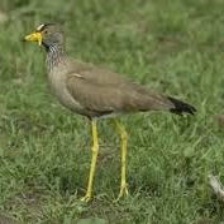
Species: WATTLED LAPWING
Scientific name: VANELLUS INDICUS